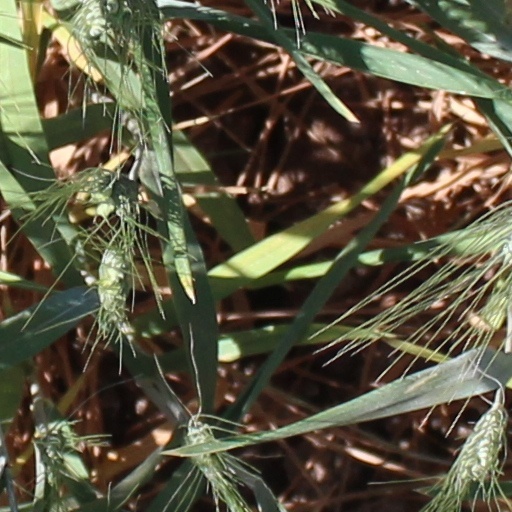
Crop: wheat